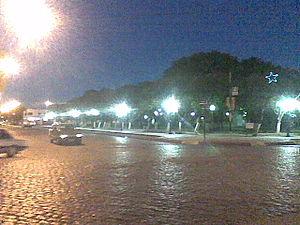
Coronel Dorrego est la capitale du partido éponyme, de la province de Buenos Aires, en Argentine.